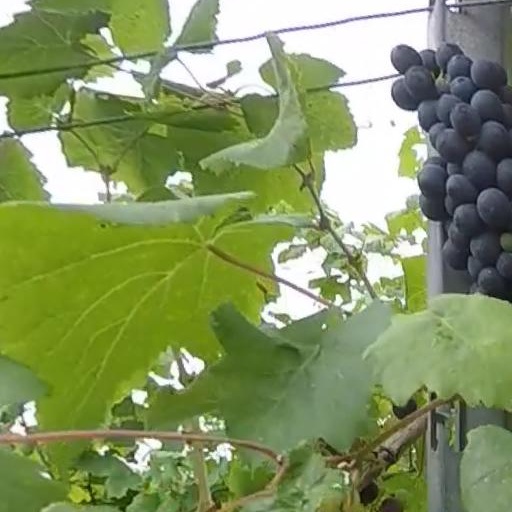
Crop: grape